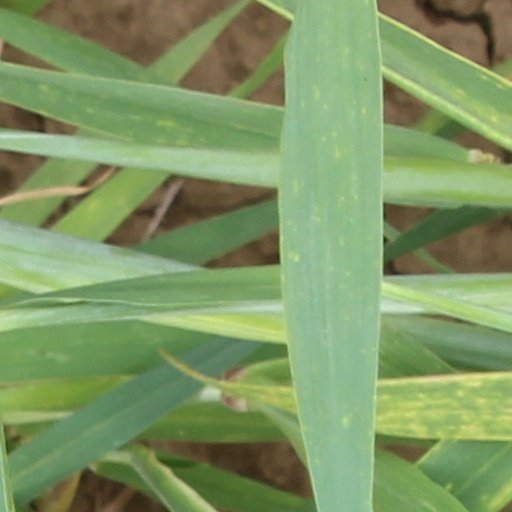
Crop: wheat